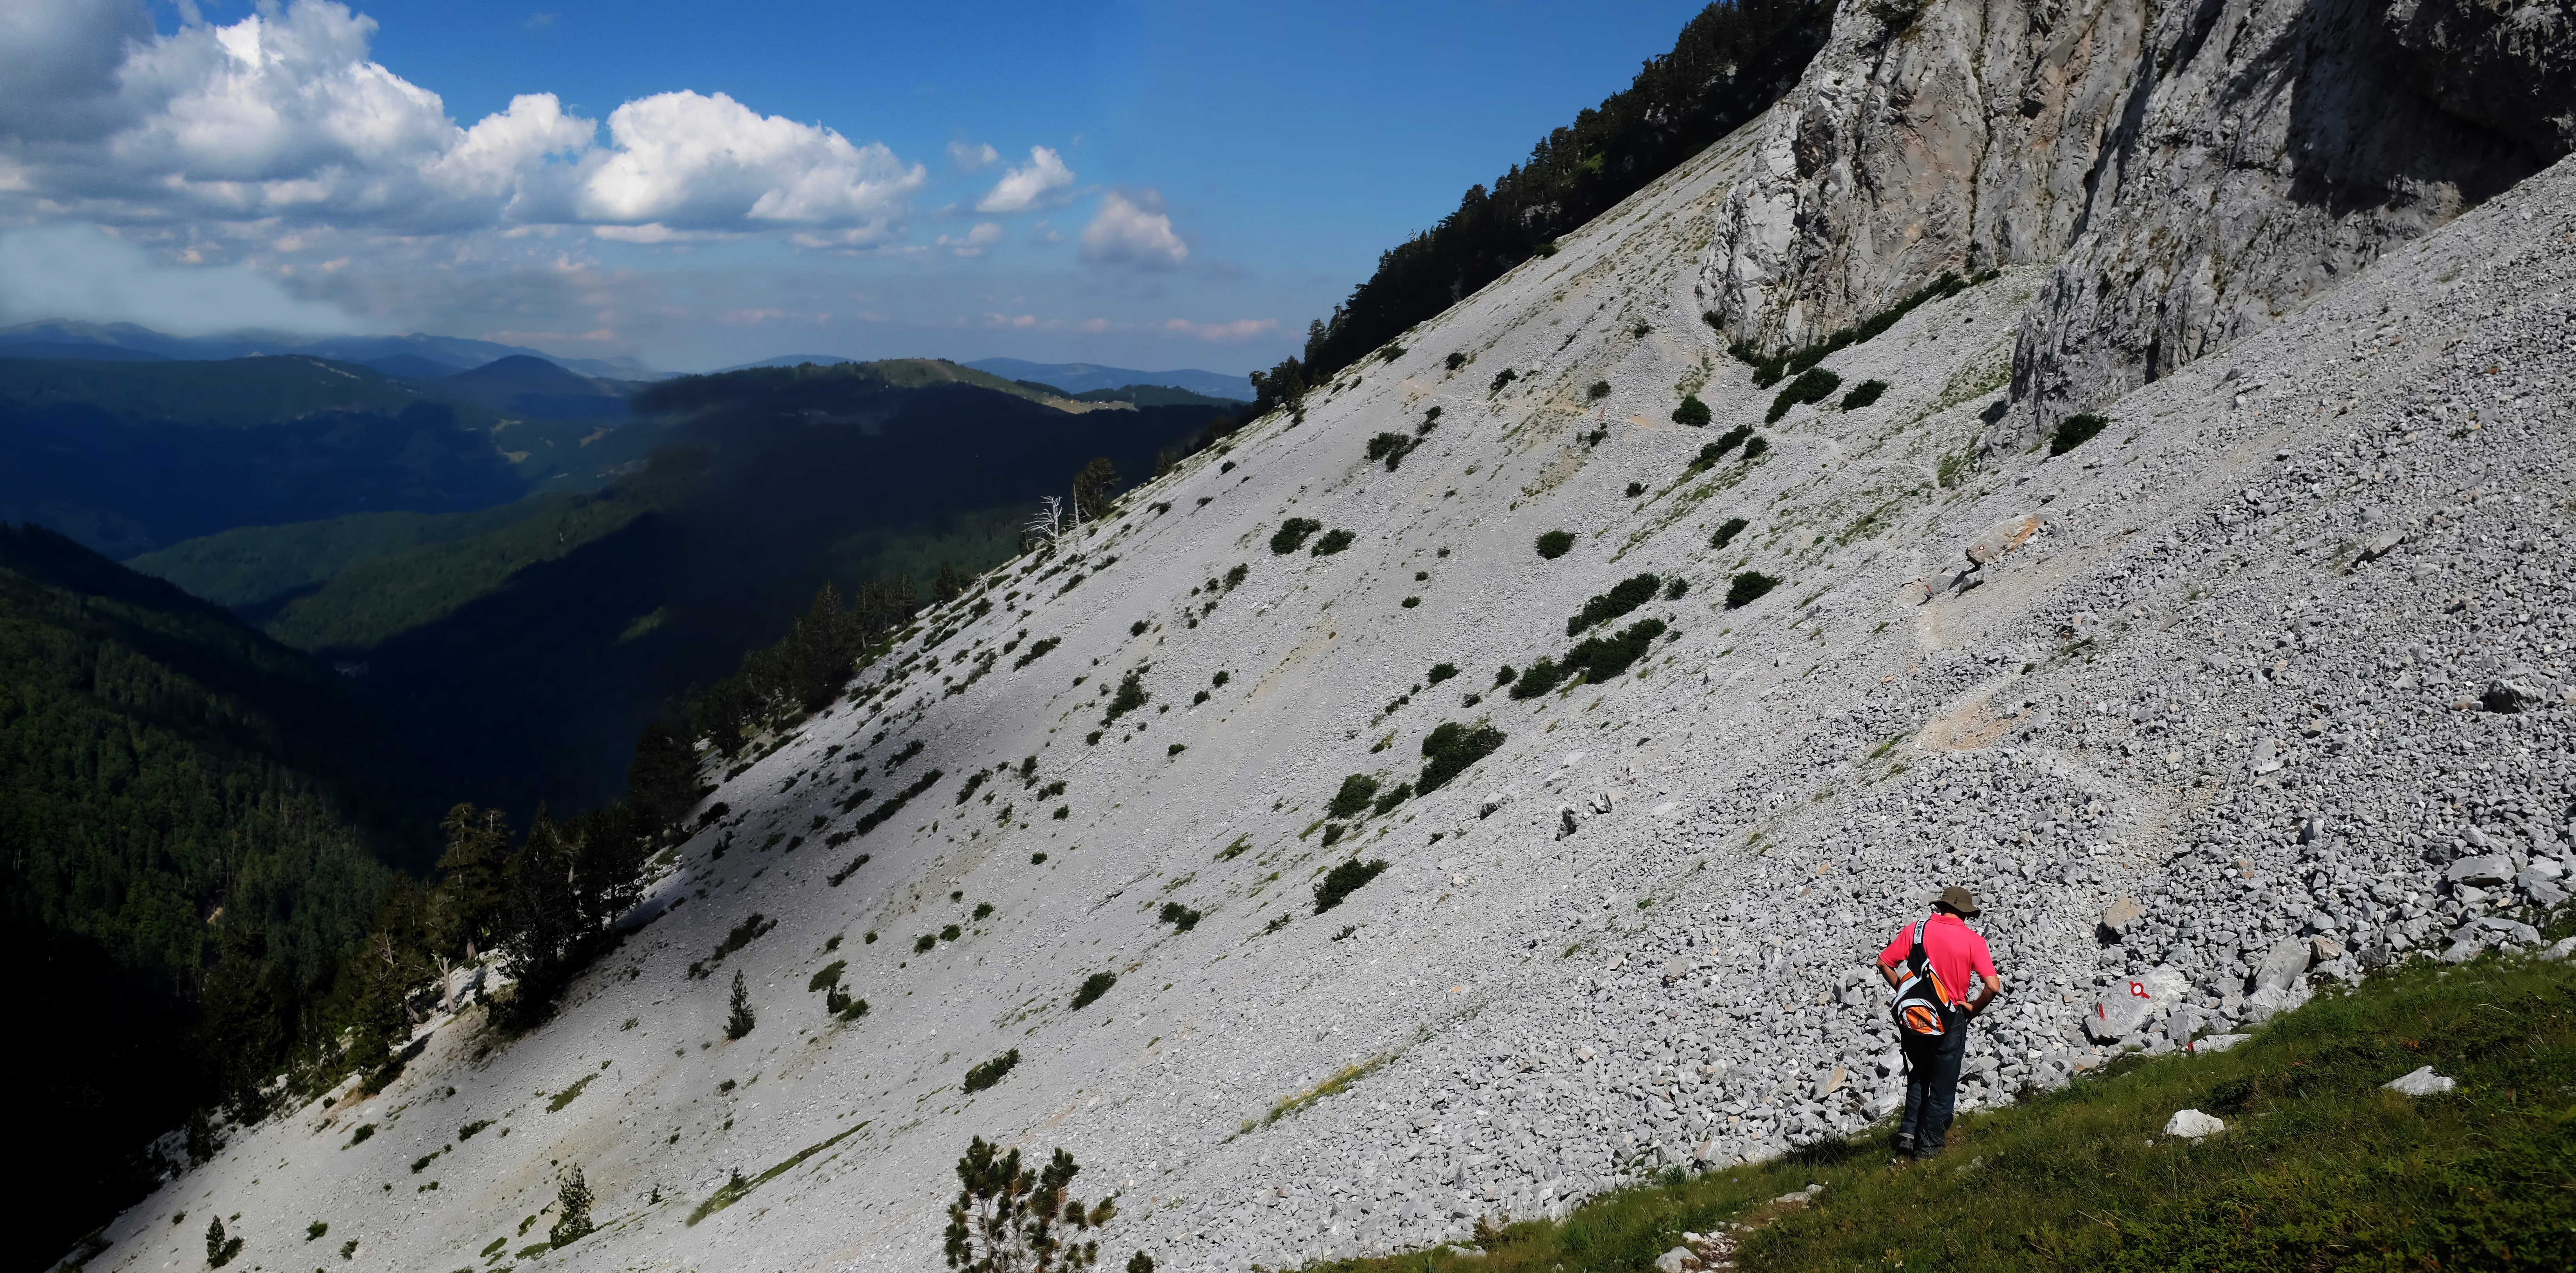
path, walking, mountain, track, hiking, adventure, valley, mountain range, panorama, explore, recreation, fujifilm, slope, climbing, extreme sport, terrain, ridge, summit, mountaineering, sports, mountains, alps, backpacking, x100, plateau, fuji, x100s, panoramicview, 214, montenegro, landform, bigworld, komovi, 22122013, komkucki, mountain pass, outdoor recreation, mountainous landforms, geological phenomenon